Air India Flight 182

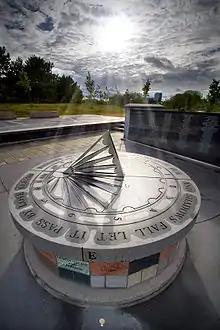
Air India Flight 182 memorial in Toronto, Ontario

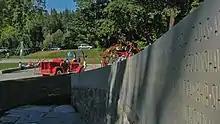
Monument and playground in Stanley Park, Vancouver, commemorating victims of Flight 182, dedicated July 2007

On 23 June 2005, 20 years after the downing of Air India Flight 182, Prime Minister Paul Martin attended a memorial service in Ahakista, West Cork, Ireland, with victims' families to grieve. This would be the first time a Canadian Prime Minister had visited the Irish memorial, which was built after the bombing. Governor General Adrienne Clarkson, on the advice of Martin, declared the anniversary a national day of mourning. During the anniversary observances, Martin said that the bombing was a Canadian problem, not a foreign problem, saying,